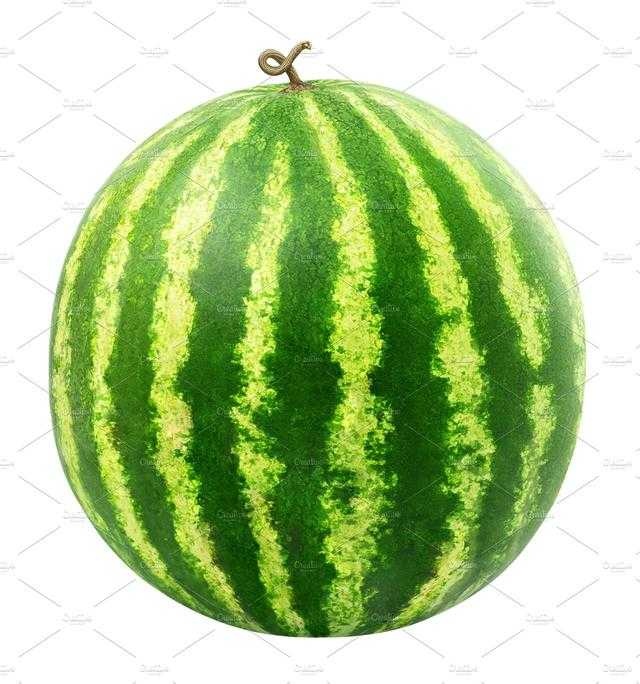
Label: Watermelon